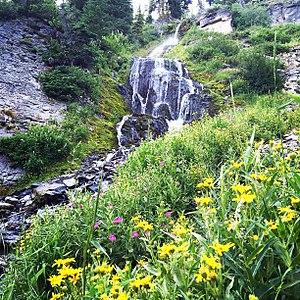
Le mont Mazama, en anglais Mount Mazama, est un volcan endormi s'élevant à 2 484 mètres d'altitude au pic Hillman dans la chaîne des Cascades, au sein de l'Oregon, dans le Nord-Ouest des États-Unis. Il est occupé en son centre par une vaste caldeira abritant le Crater Lake, un lac de cratère qui forme la plus profonde étendue d'eau du pays, avec pratiquement 600 mètres. Il fait partie de l'arc volcanique des Cascades, issu de la zone de subduction de Cascadia, et se situe à la fois en marge de la province extensive de Basin and Range, raison pour laquelle il offre une variété de roches volcaniques aussi bien visqueuses qu'effusives : il se compose de rhyodacite, de dacite, d'andésite et d'andésite basaltique.